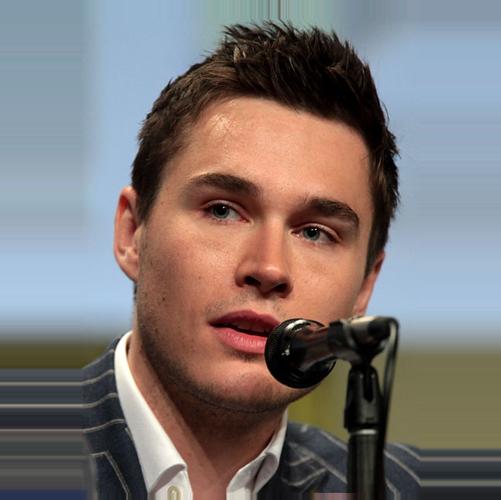
Age: 26